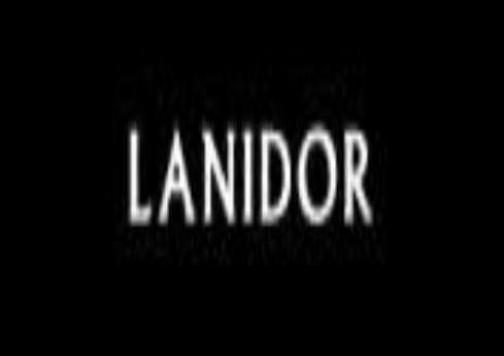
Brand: lanidor
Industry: Clothes